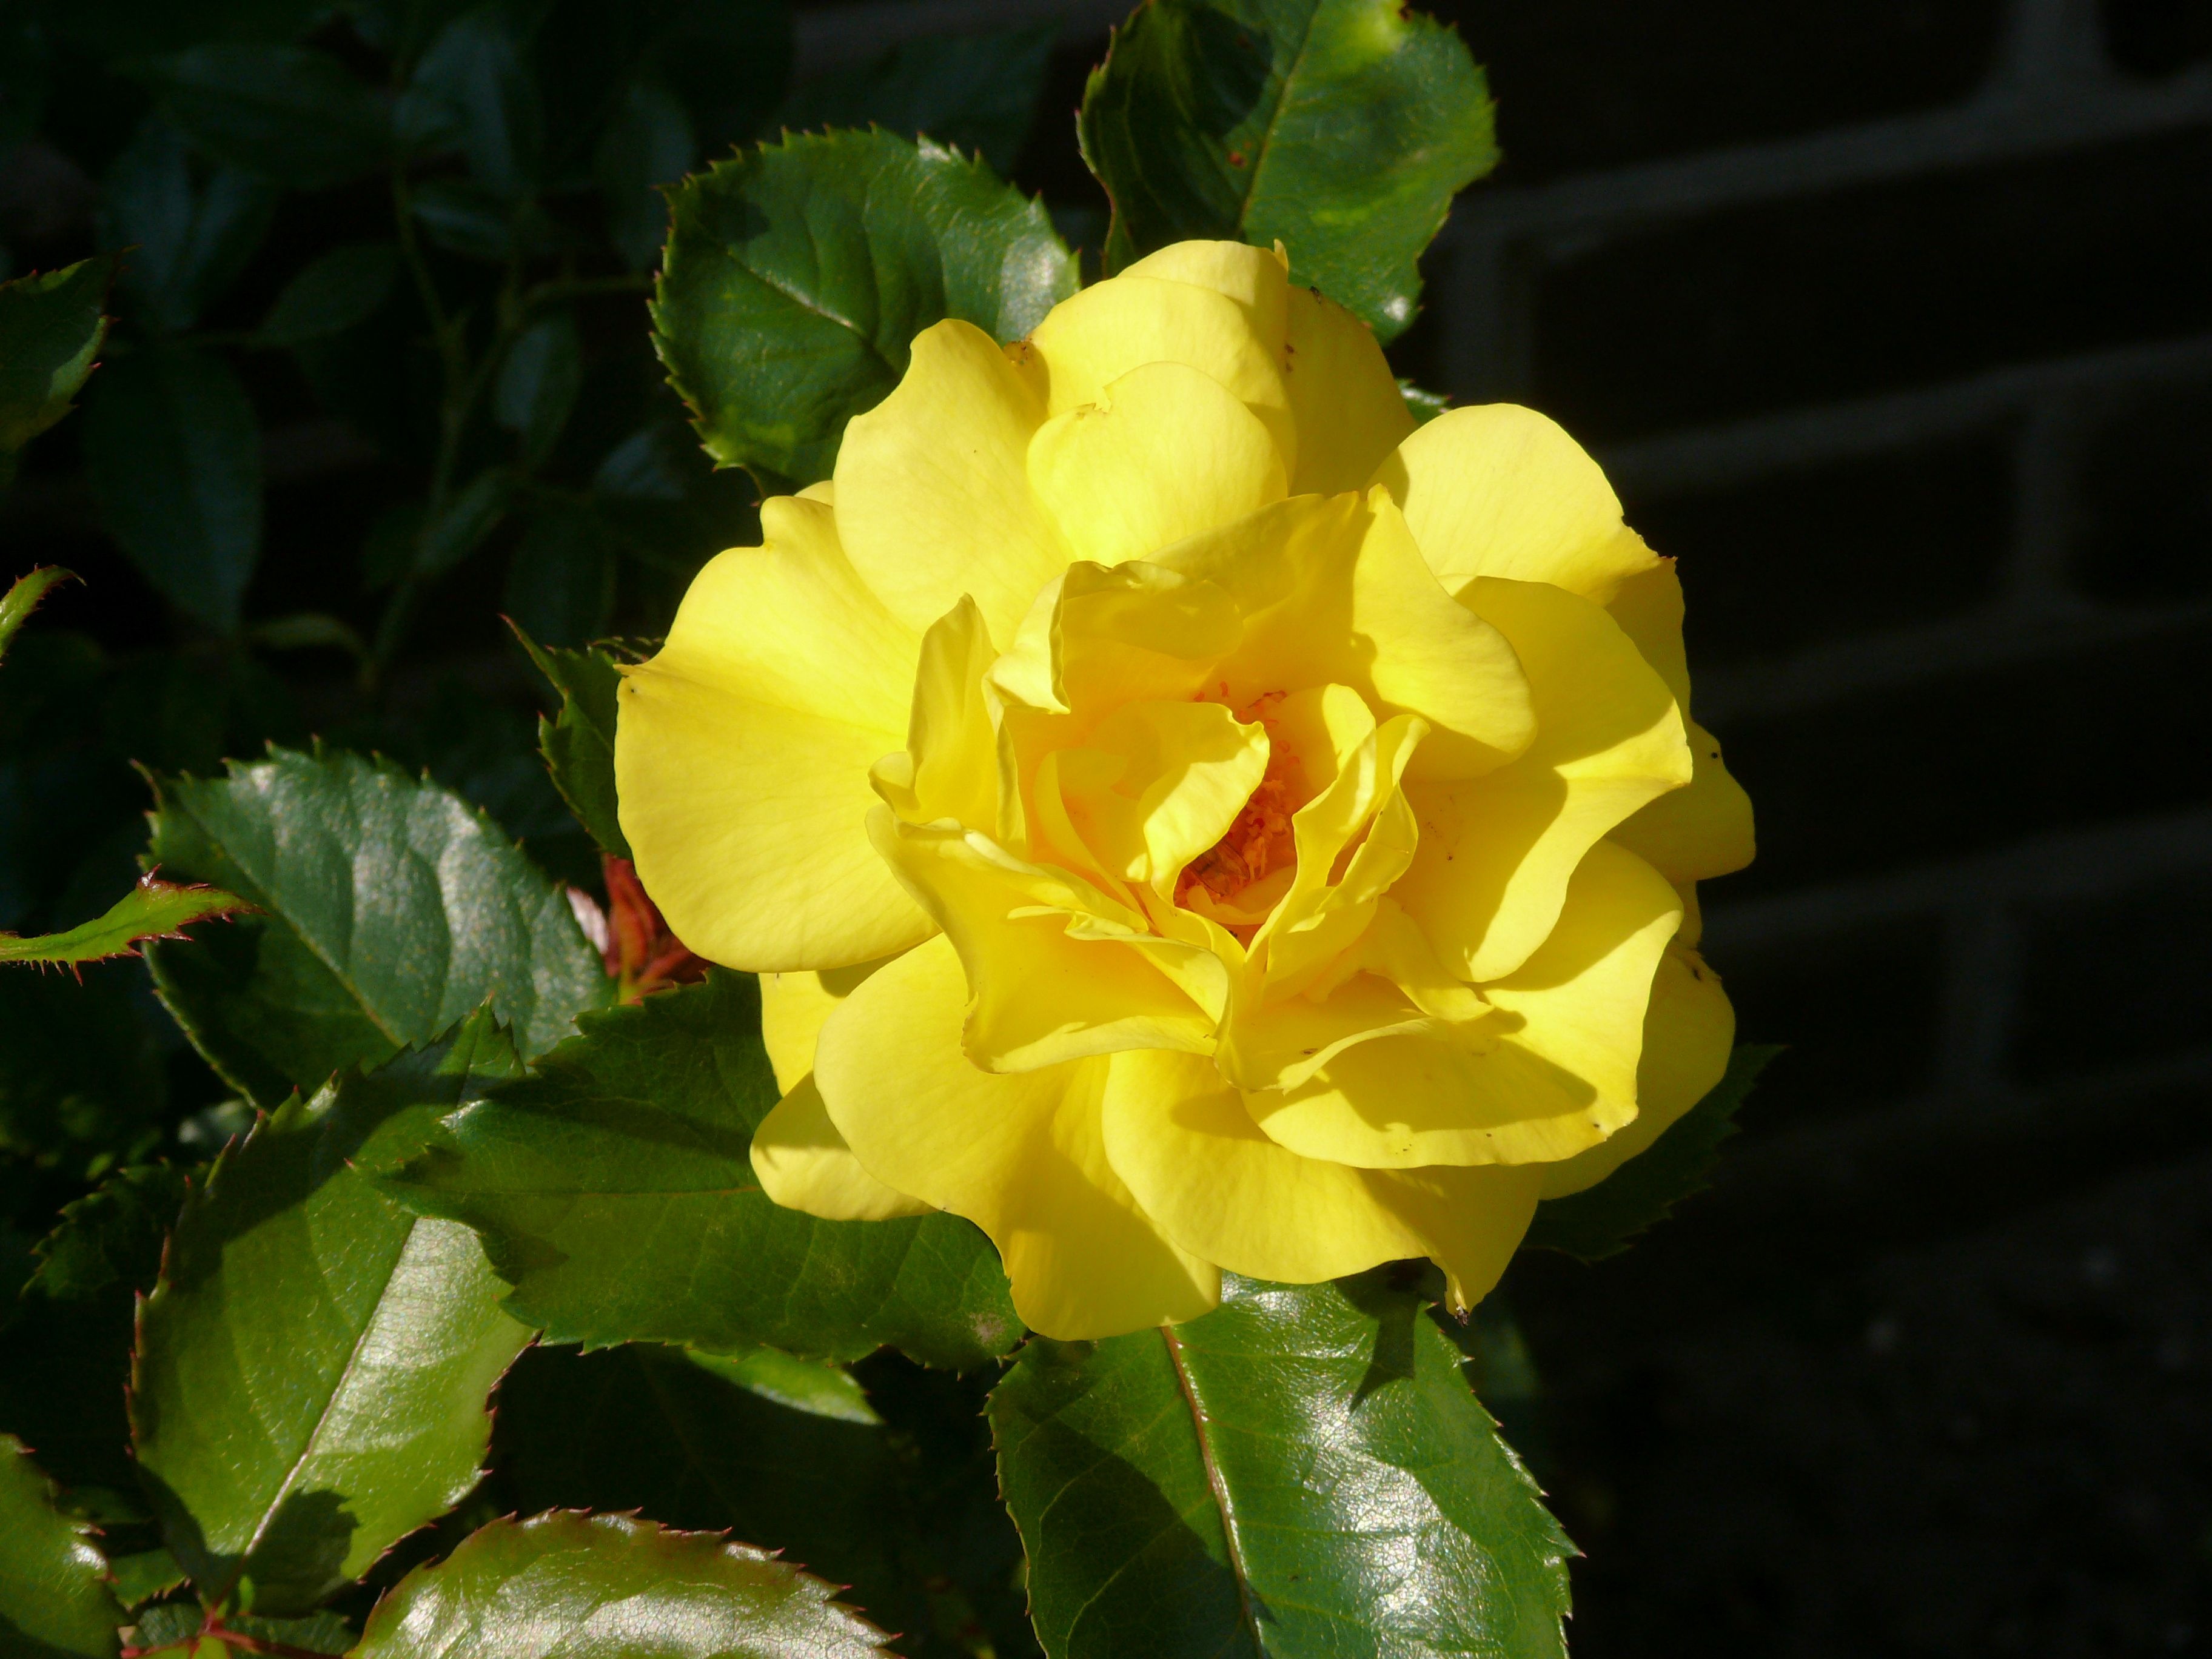
plant, flower, petal, rose, yellow, flora, shrub, floribunda, macro photography, green leaves, flowering plant, garden roses, rose family, land plant, rose order, austrian briar